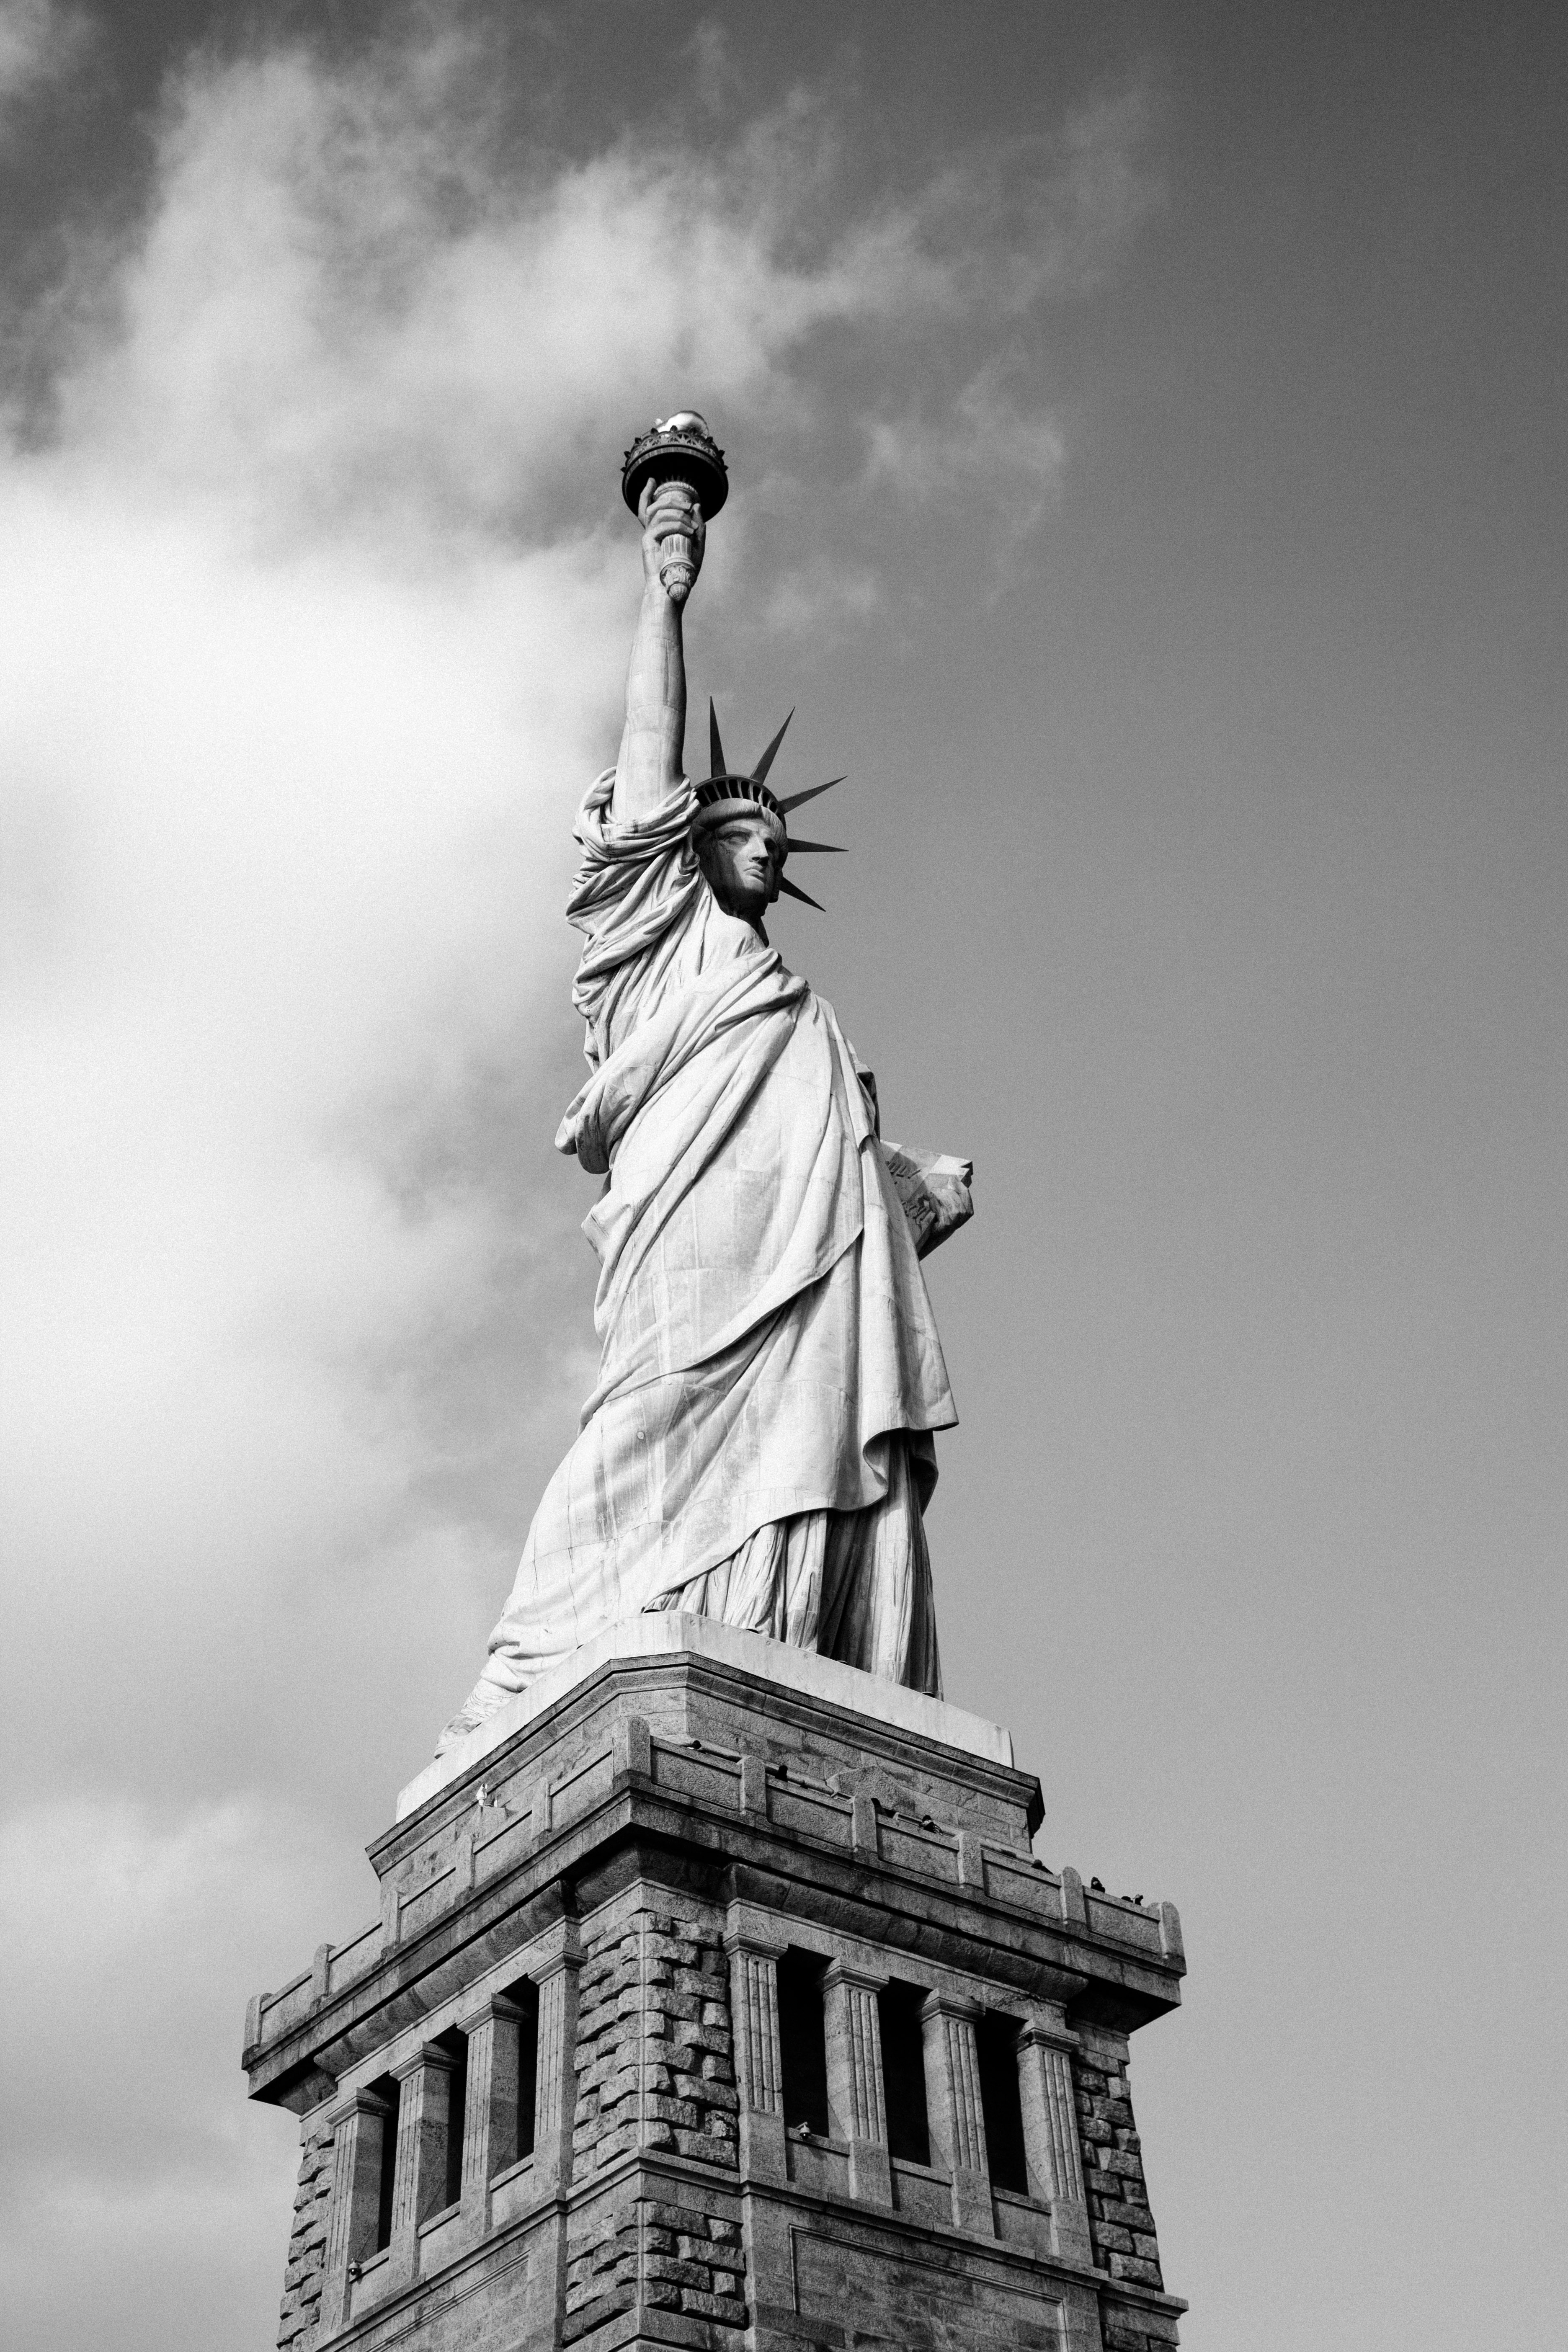
black and white, white, city, manhattan, monument, travel, statue, symbol, usa, america, landmark, sightseeing, freedom, attraction, historic, black, monochrome, tourism, torch, crown, sculpture, national, art, temple, spire, new, liberty, famous, york, icon, independence, democracy, monochrome photography